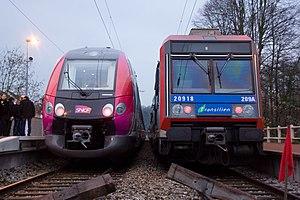
La ligne H du Transilien, plus souvent simplement dénommée ligne H, est une ligne de trains de banlieue qui dessert le nord-ouest de l'Île-de-France, essentiellement le département du Val-d'Oise. Elle relie Paris-Nord à Luzarches, Pontoise et Persan - Beaumont par Montsoult - Maffliers et par Valmondois. Elle comporte également une branche transversale reliant Pontoise à Creil par Valmondois et Persan - Beaumont.